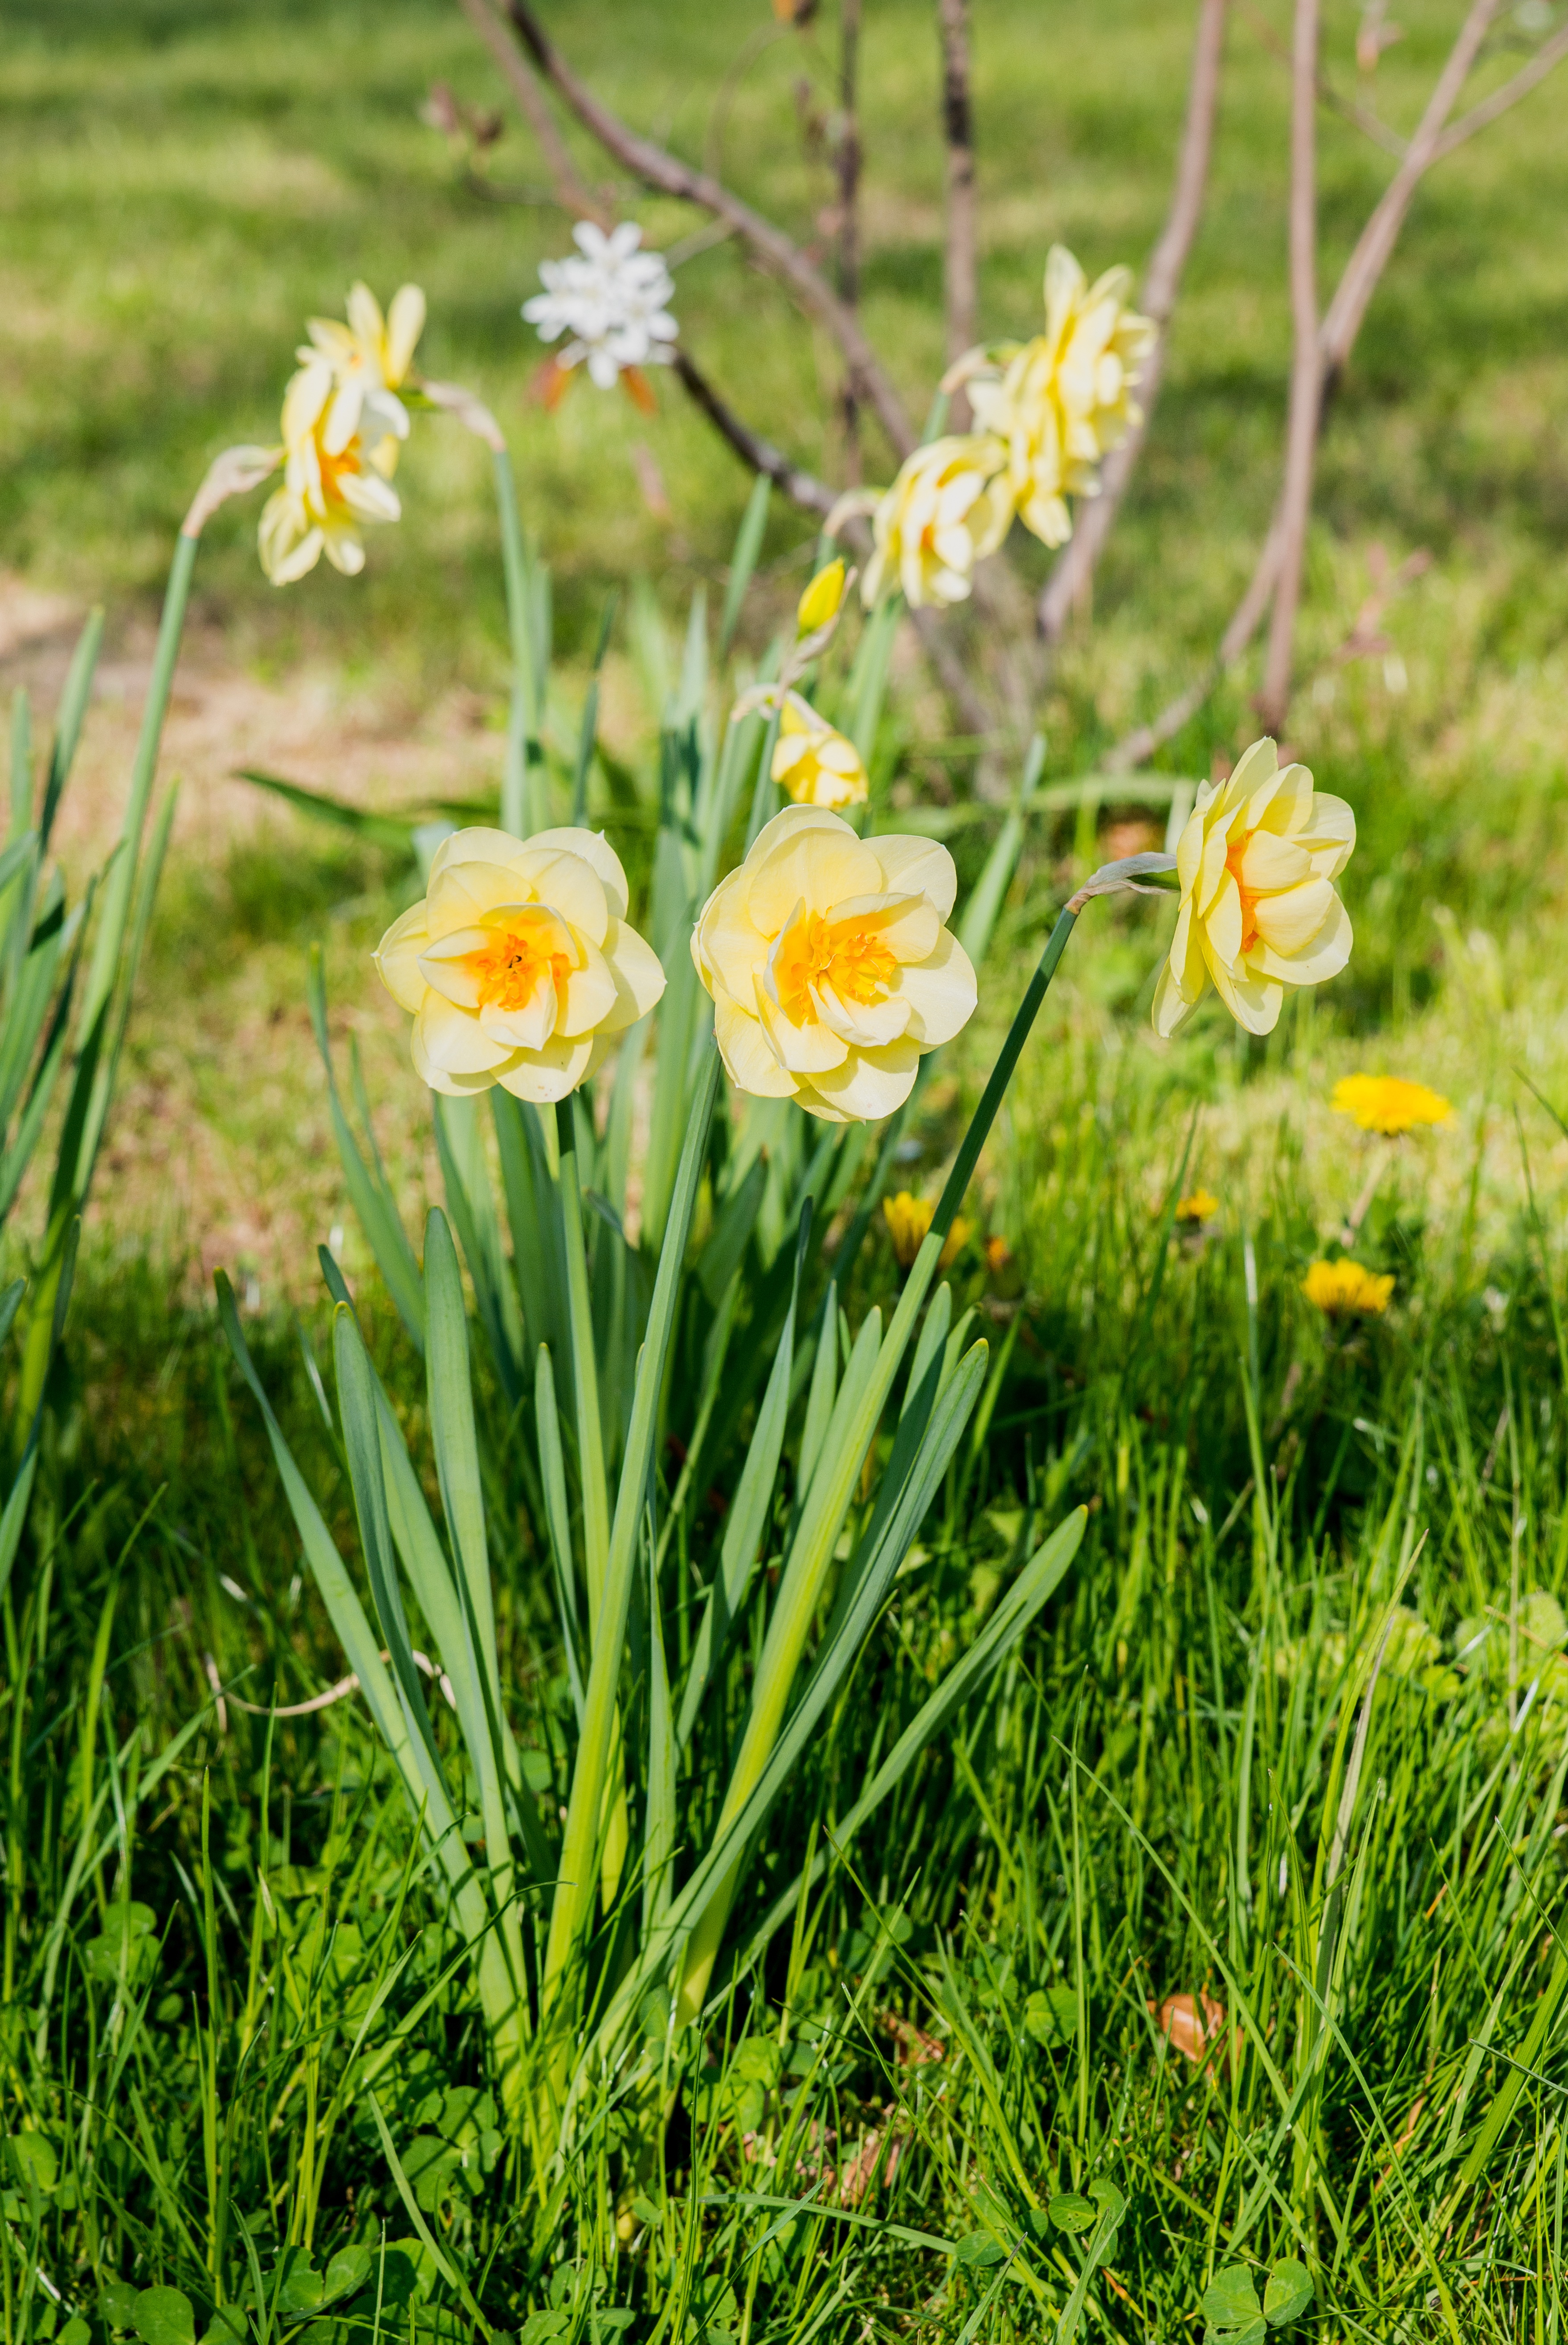
grass, plant, field, lawn, meadow, prairie, flower, spring, herb, produce, botany, yellow, garden, flora, wildflower, flowers, daffodils, narcissus, spring flower, flowering plant, grass family, land plant